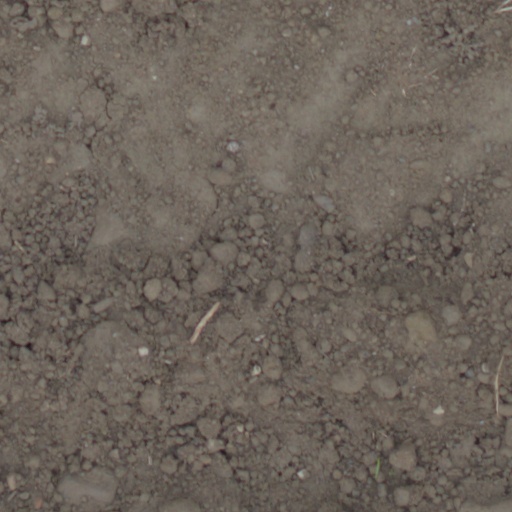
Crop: wheat